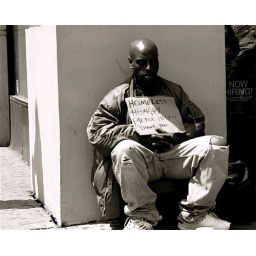
The man holds his sign, and there's a sign in the window to his left.